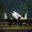
Label: airplane